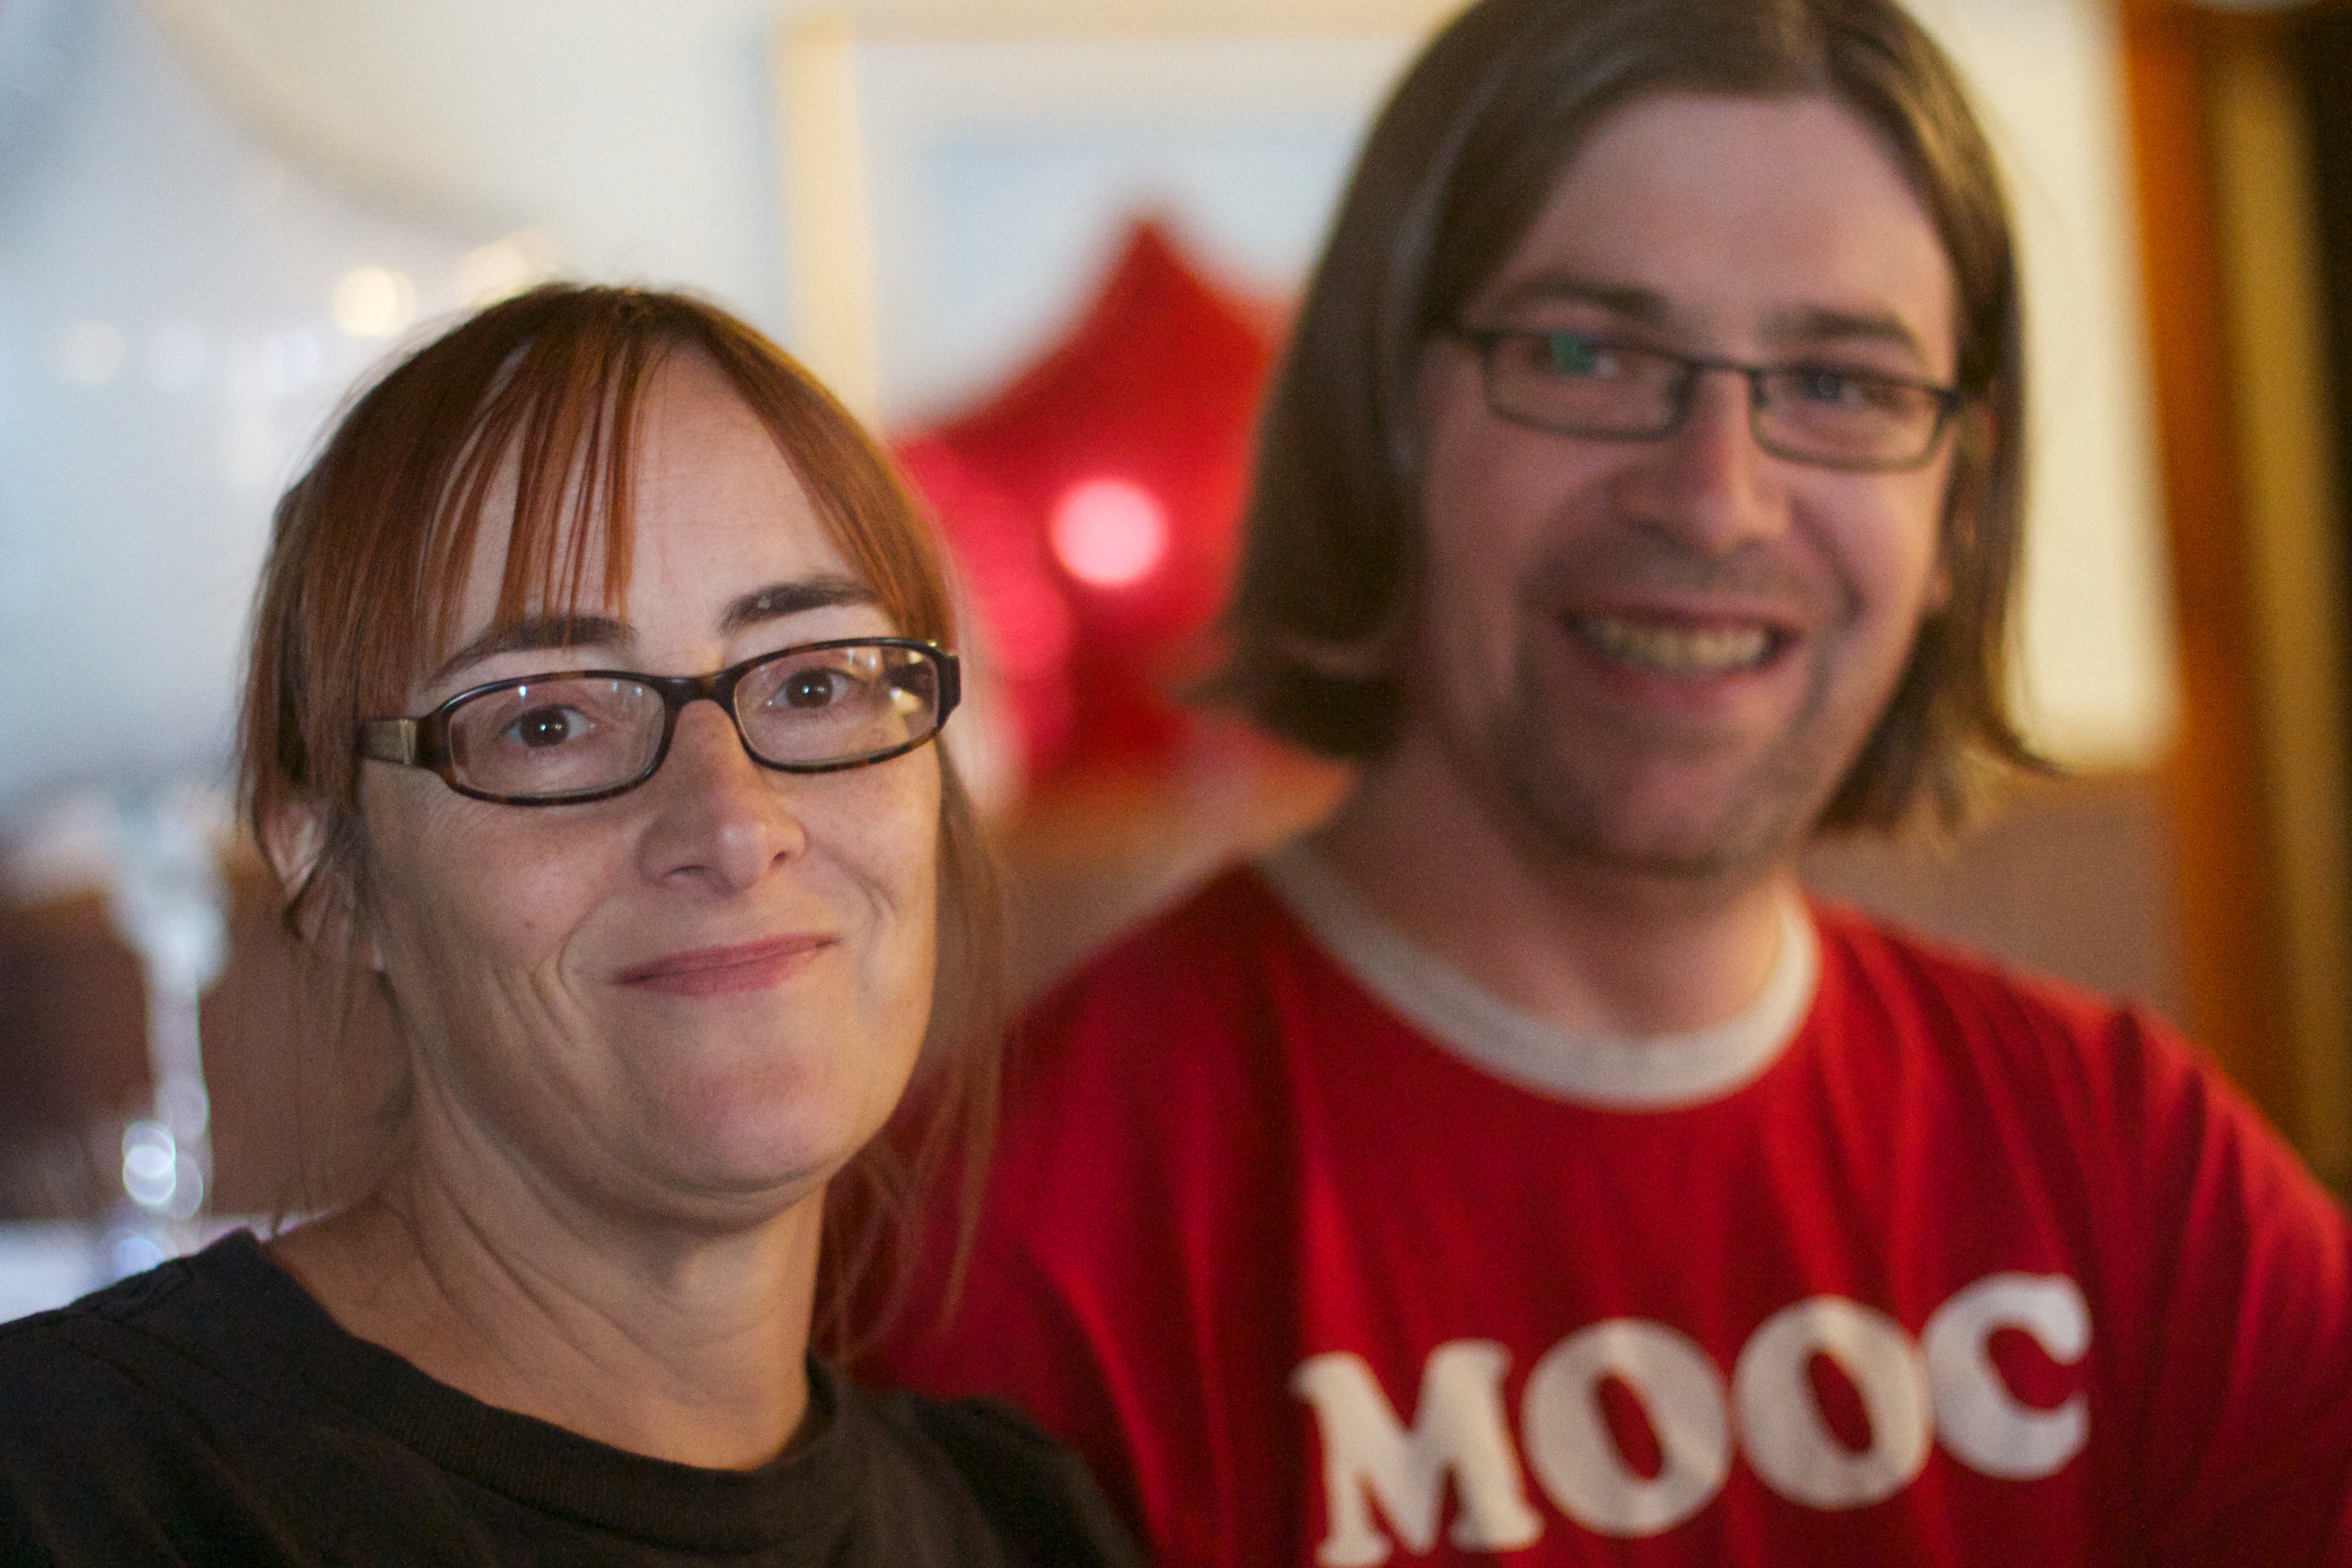
person, people, red, facial expression, smile, cool image, glasses, vision care